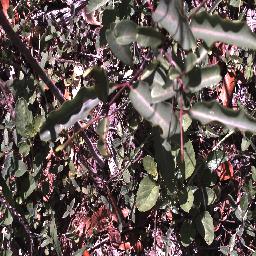
Label: rubber_vine